Illawarra Steam Navigation Company

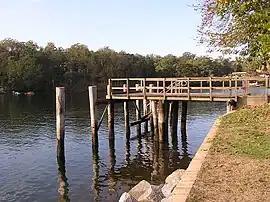
Wharf at Nelligen on the Clyde River.

In the early 1850s, when the General Steam Navigation Company, Kiama Steam Navigation Company and the Shoalhaven Steam Navigation Company were independent operations, the major ports of call along the south coast of New South Wales included Sydney, Wollongong, Shoalhaven, Merimbula, Kiama and Twofold Bay. After the amalgamation of the three companies, this list included stops at Gerringong, Batemans Bay, and Nelligen. Later, minor gold rushes at both Moruya and the Wagonga district resulted in their inclusion, and other ports were to include Bermagui, Eden, Narooma and Tathra.